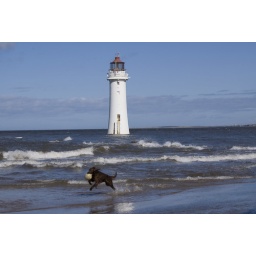
A dog playing in the river